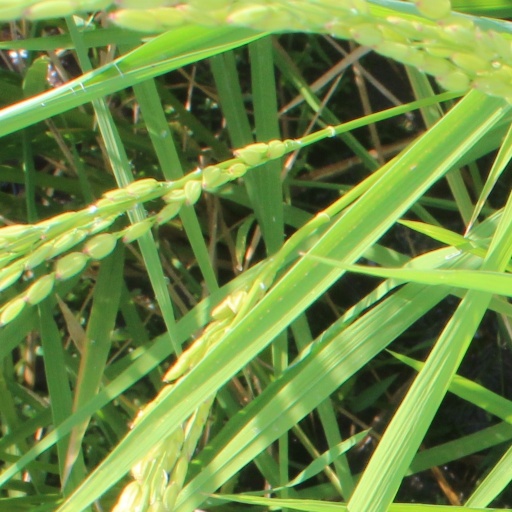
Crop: rice